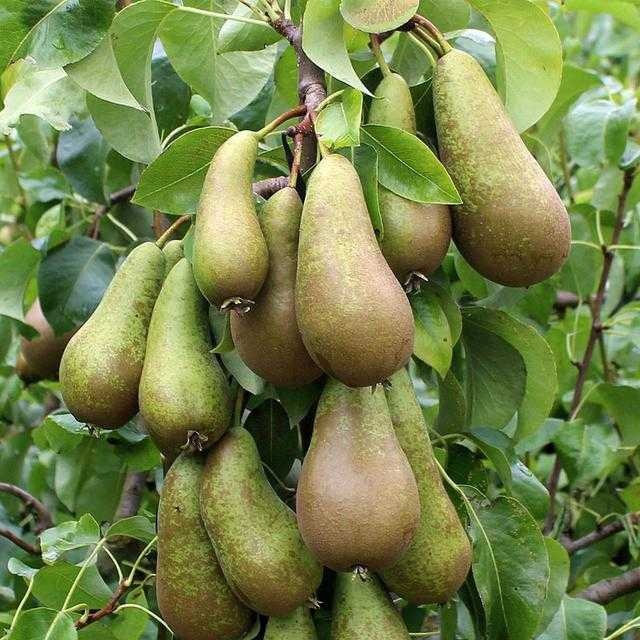
Label: Pear